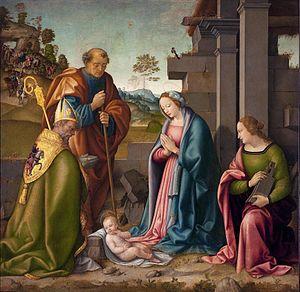
Raffaello Botticini est un peintre italien de la haute Renaissance, le fils de Francesco Botticini, son collaborateur et son successeur à la tête de l'atelier familial florentin.